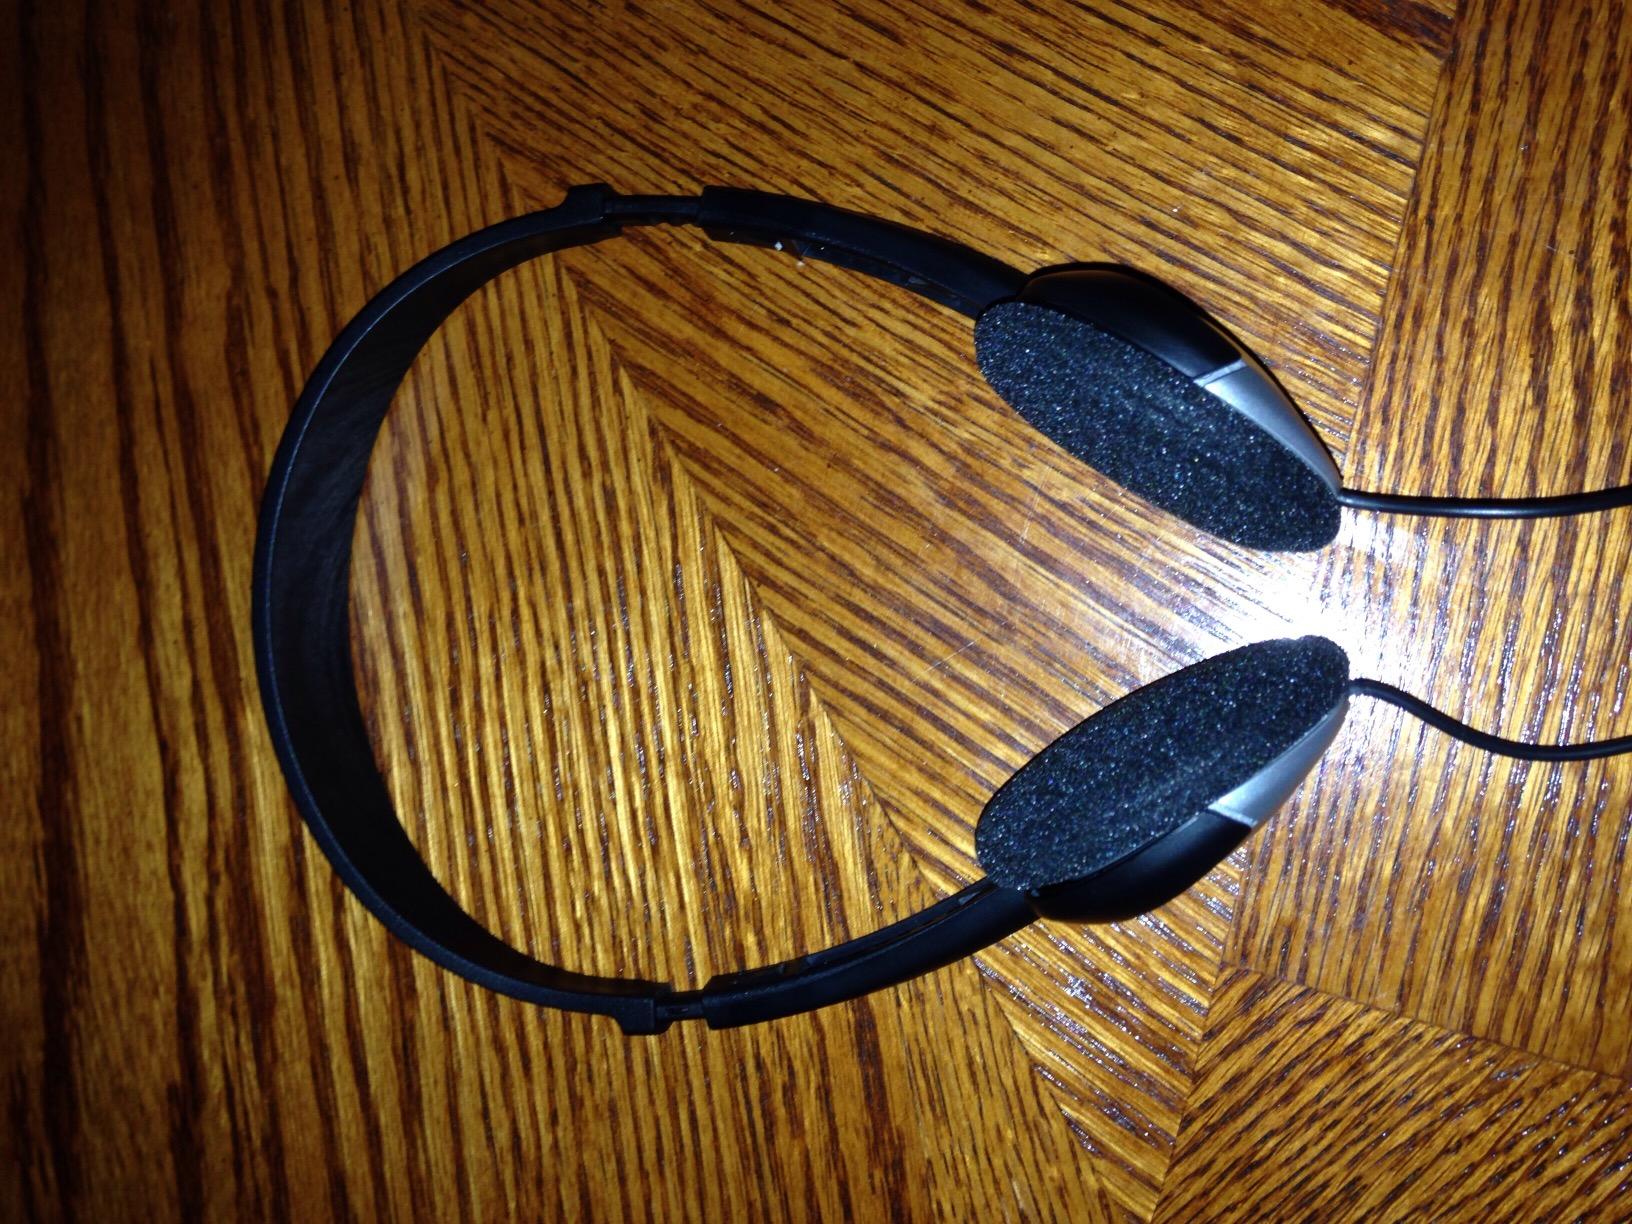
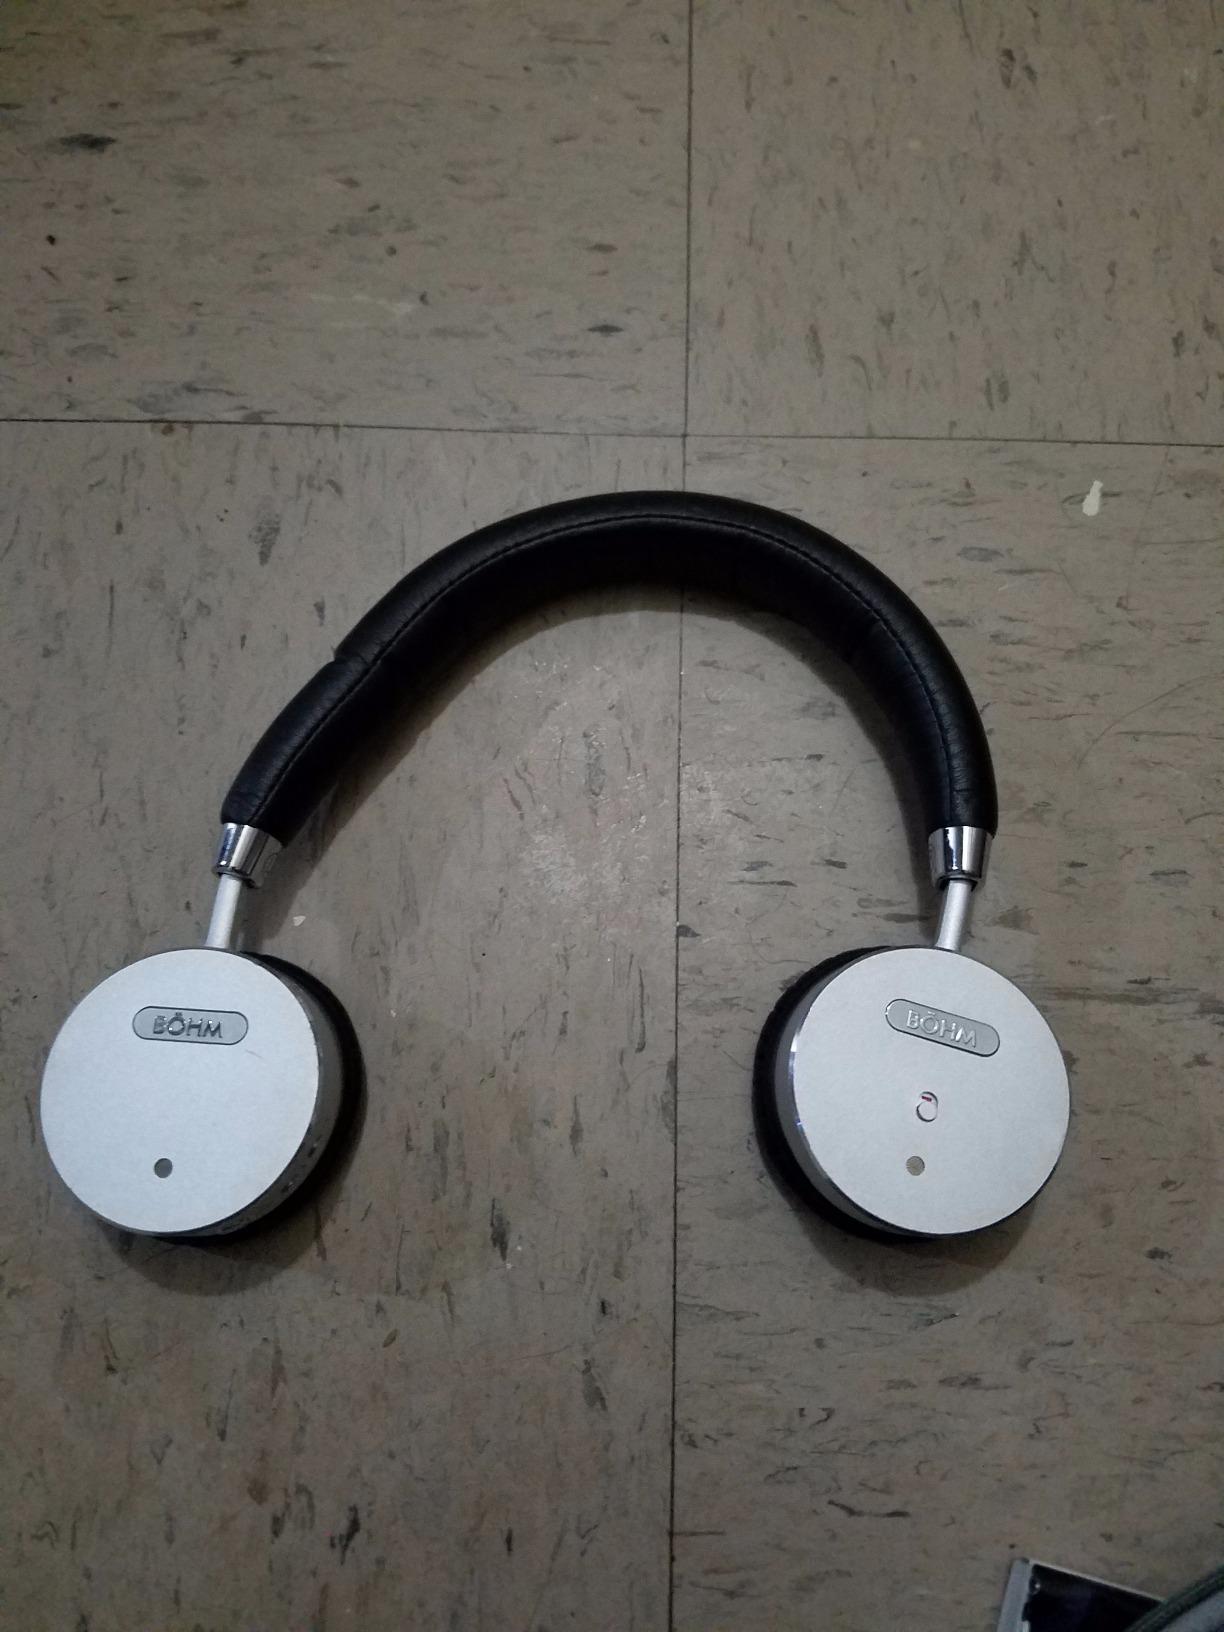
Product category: headphones
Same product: no